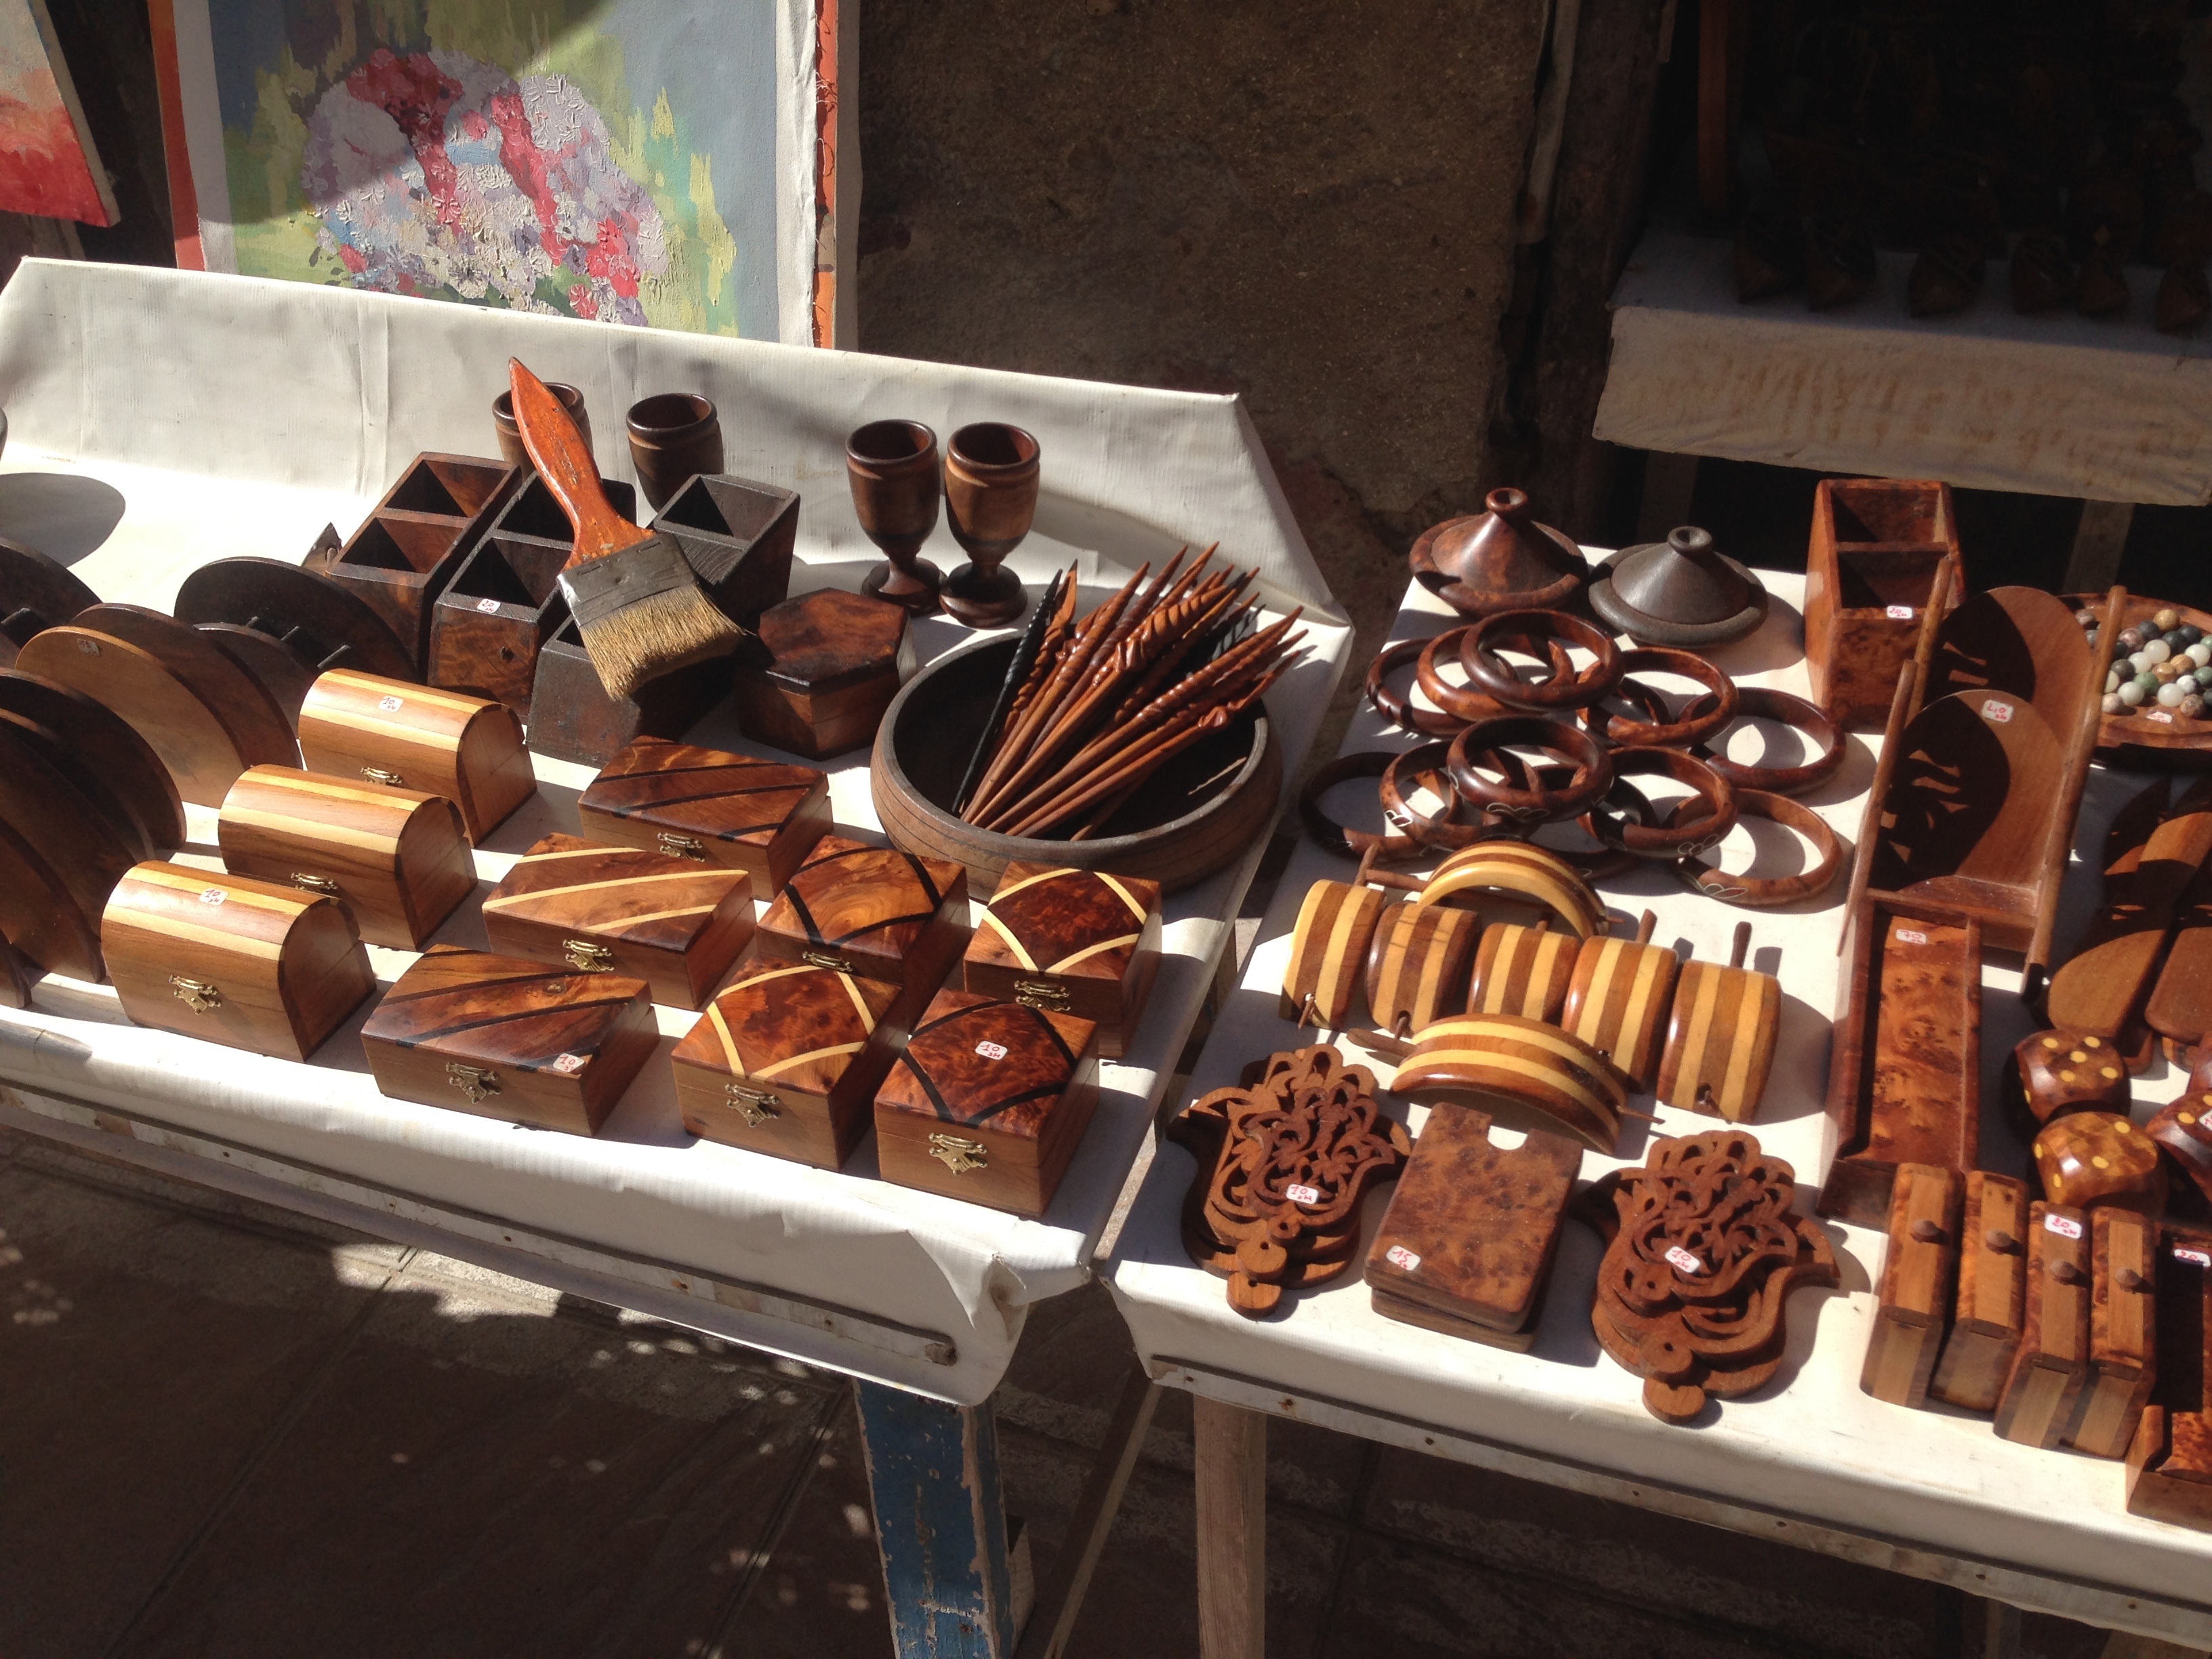
food, craft, chocolate, dessert, bakery, morocco, patisserie, praline, essaouira